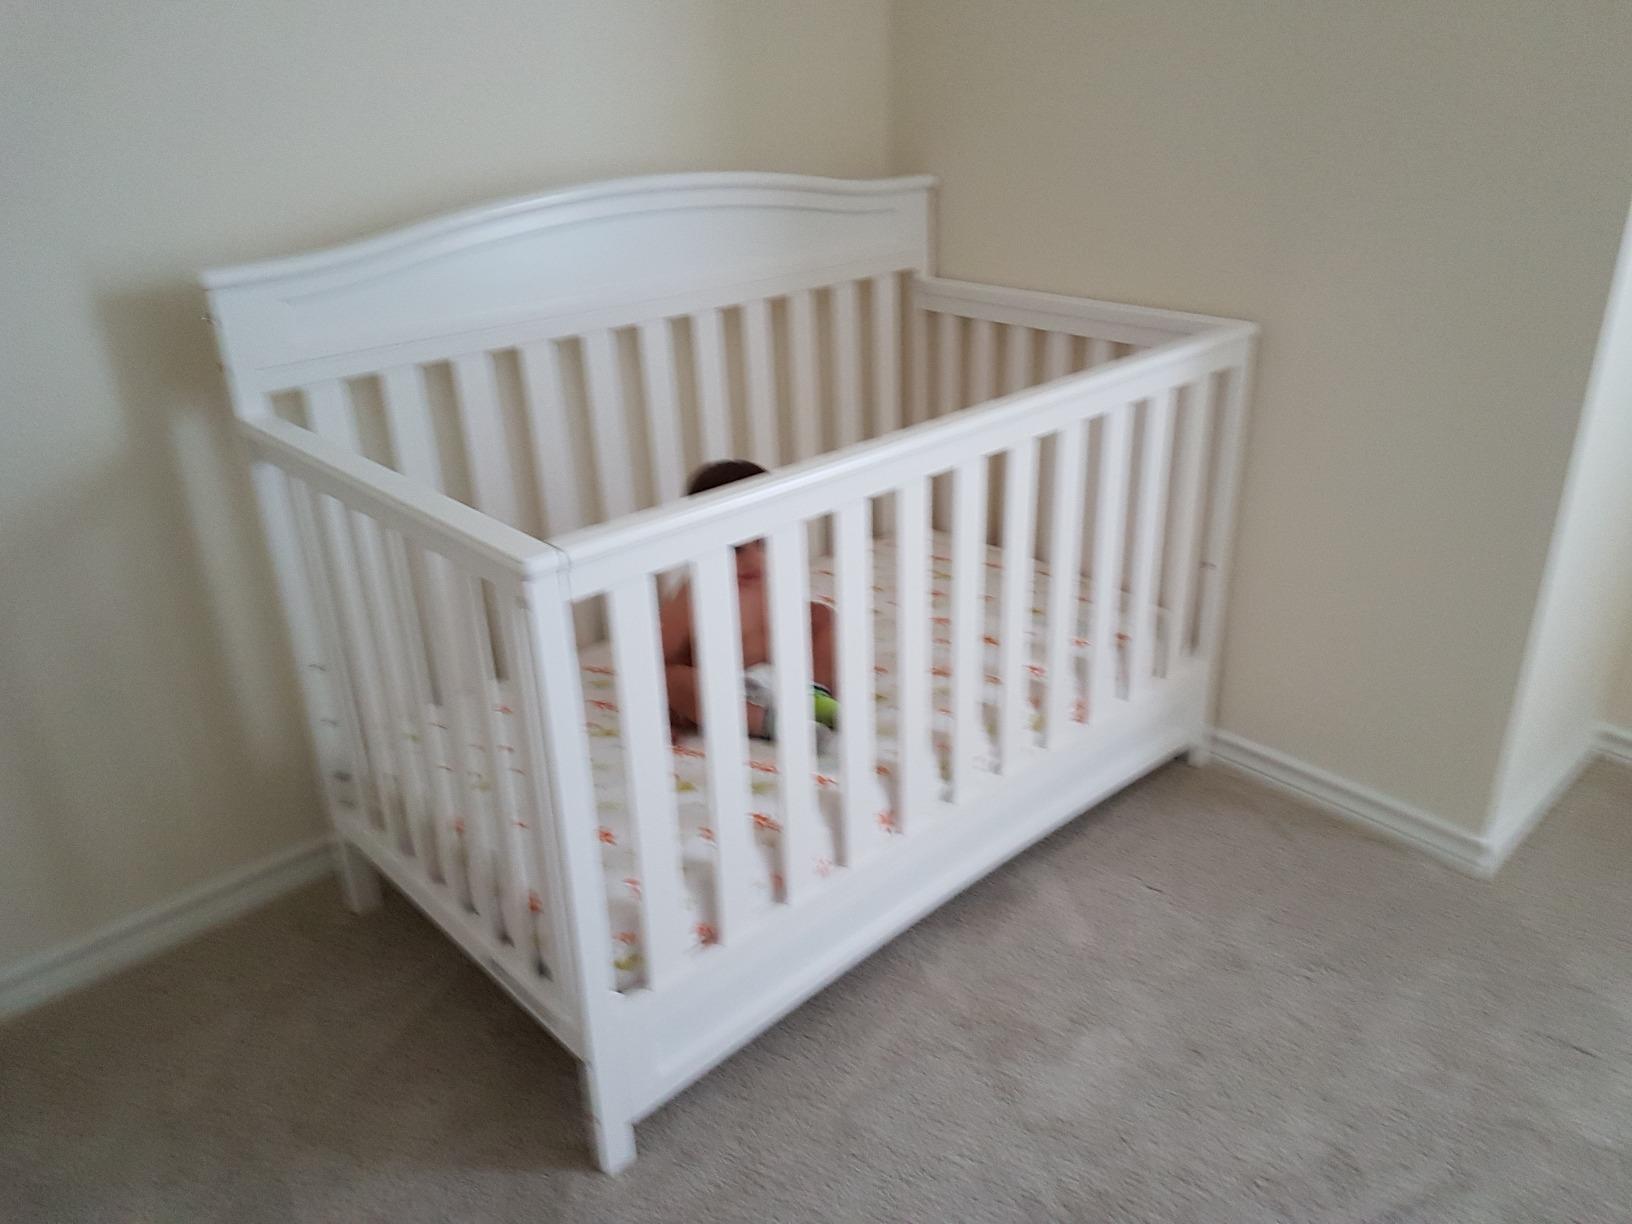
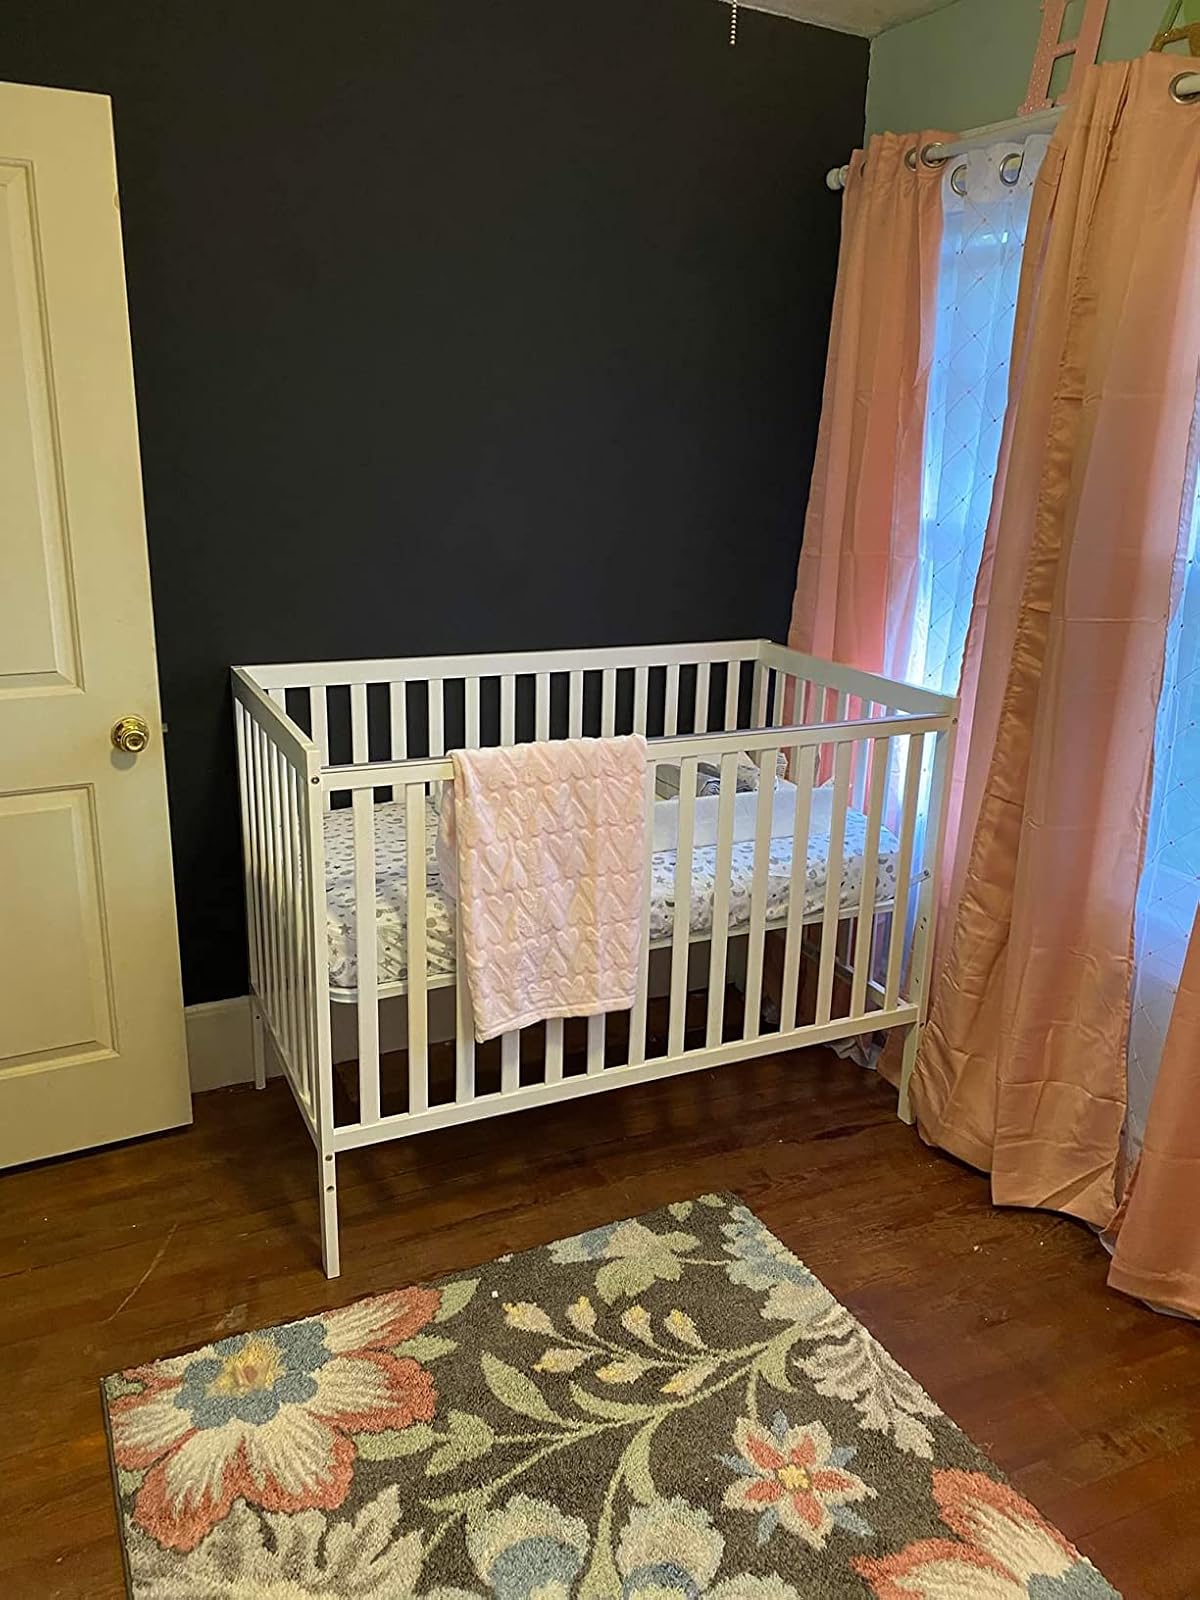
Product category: products_crib
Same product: no